Stortorget, Karlskrona

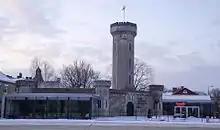
"Water fort"

Klaipeda square is located north of the square with the fountain ""Stora fisken" "(Swedish: "The Great Fish"). The square is popularly known simply as "the Fish". The shopping and pedestrian Ronnyebygatan street extends east and west. East of Klaipedaplatsen on the north west side of the square is Bankhuset and Hotell Statt.